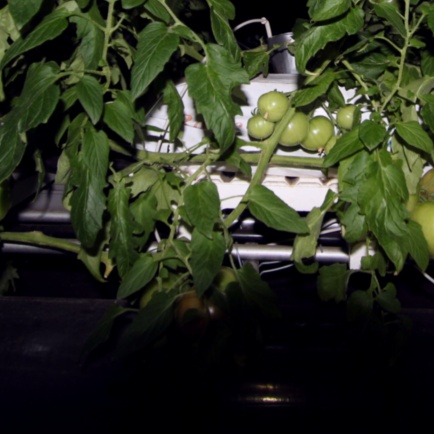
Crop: tomato